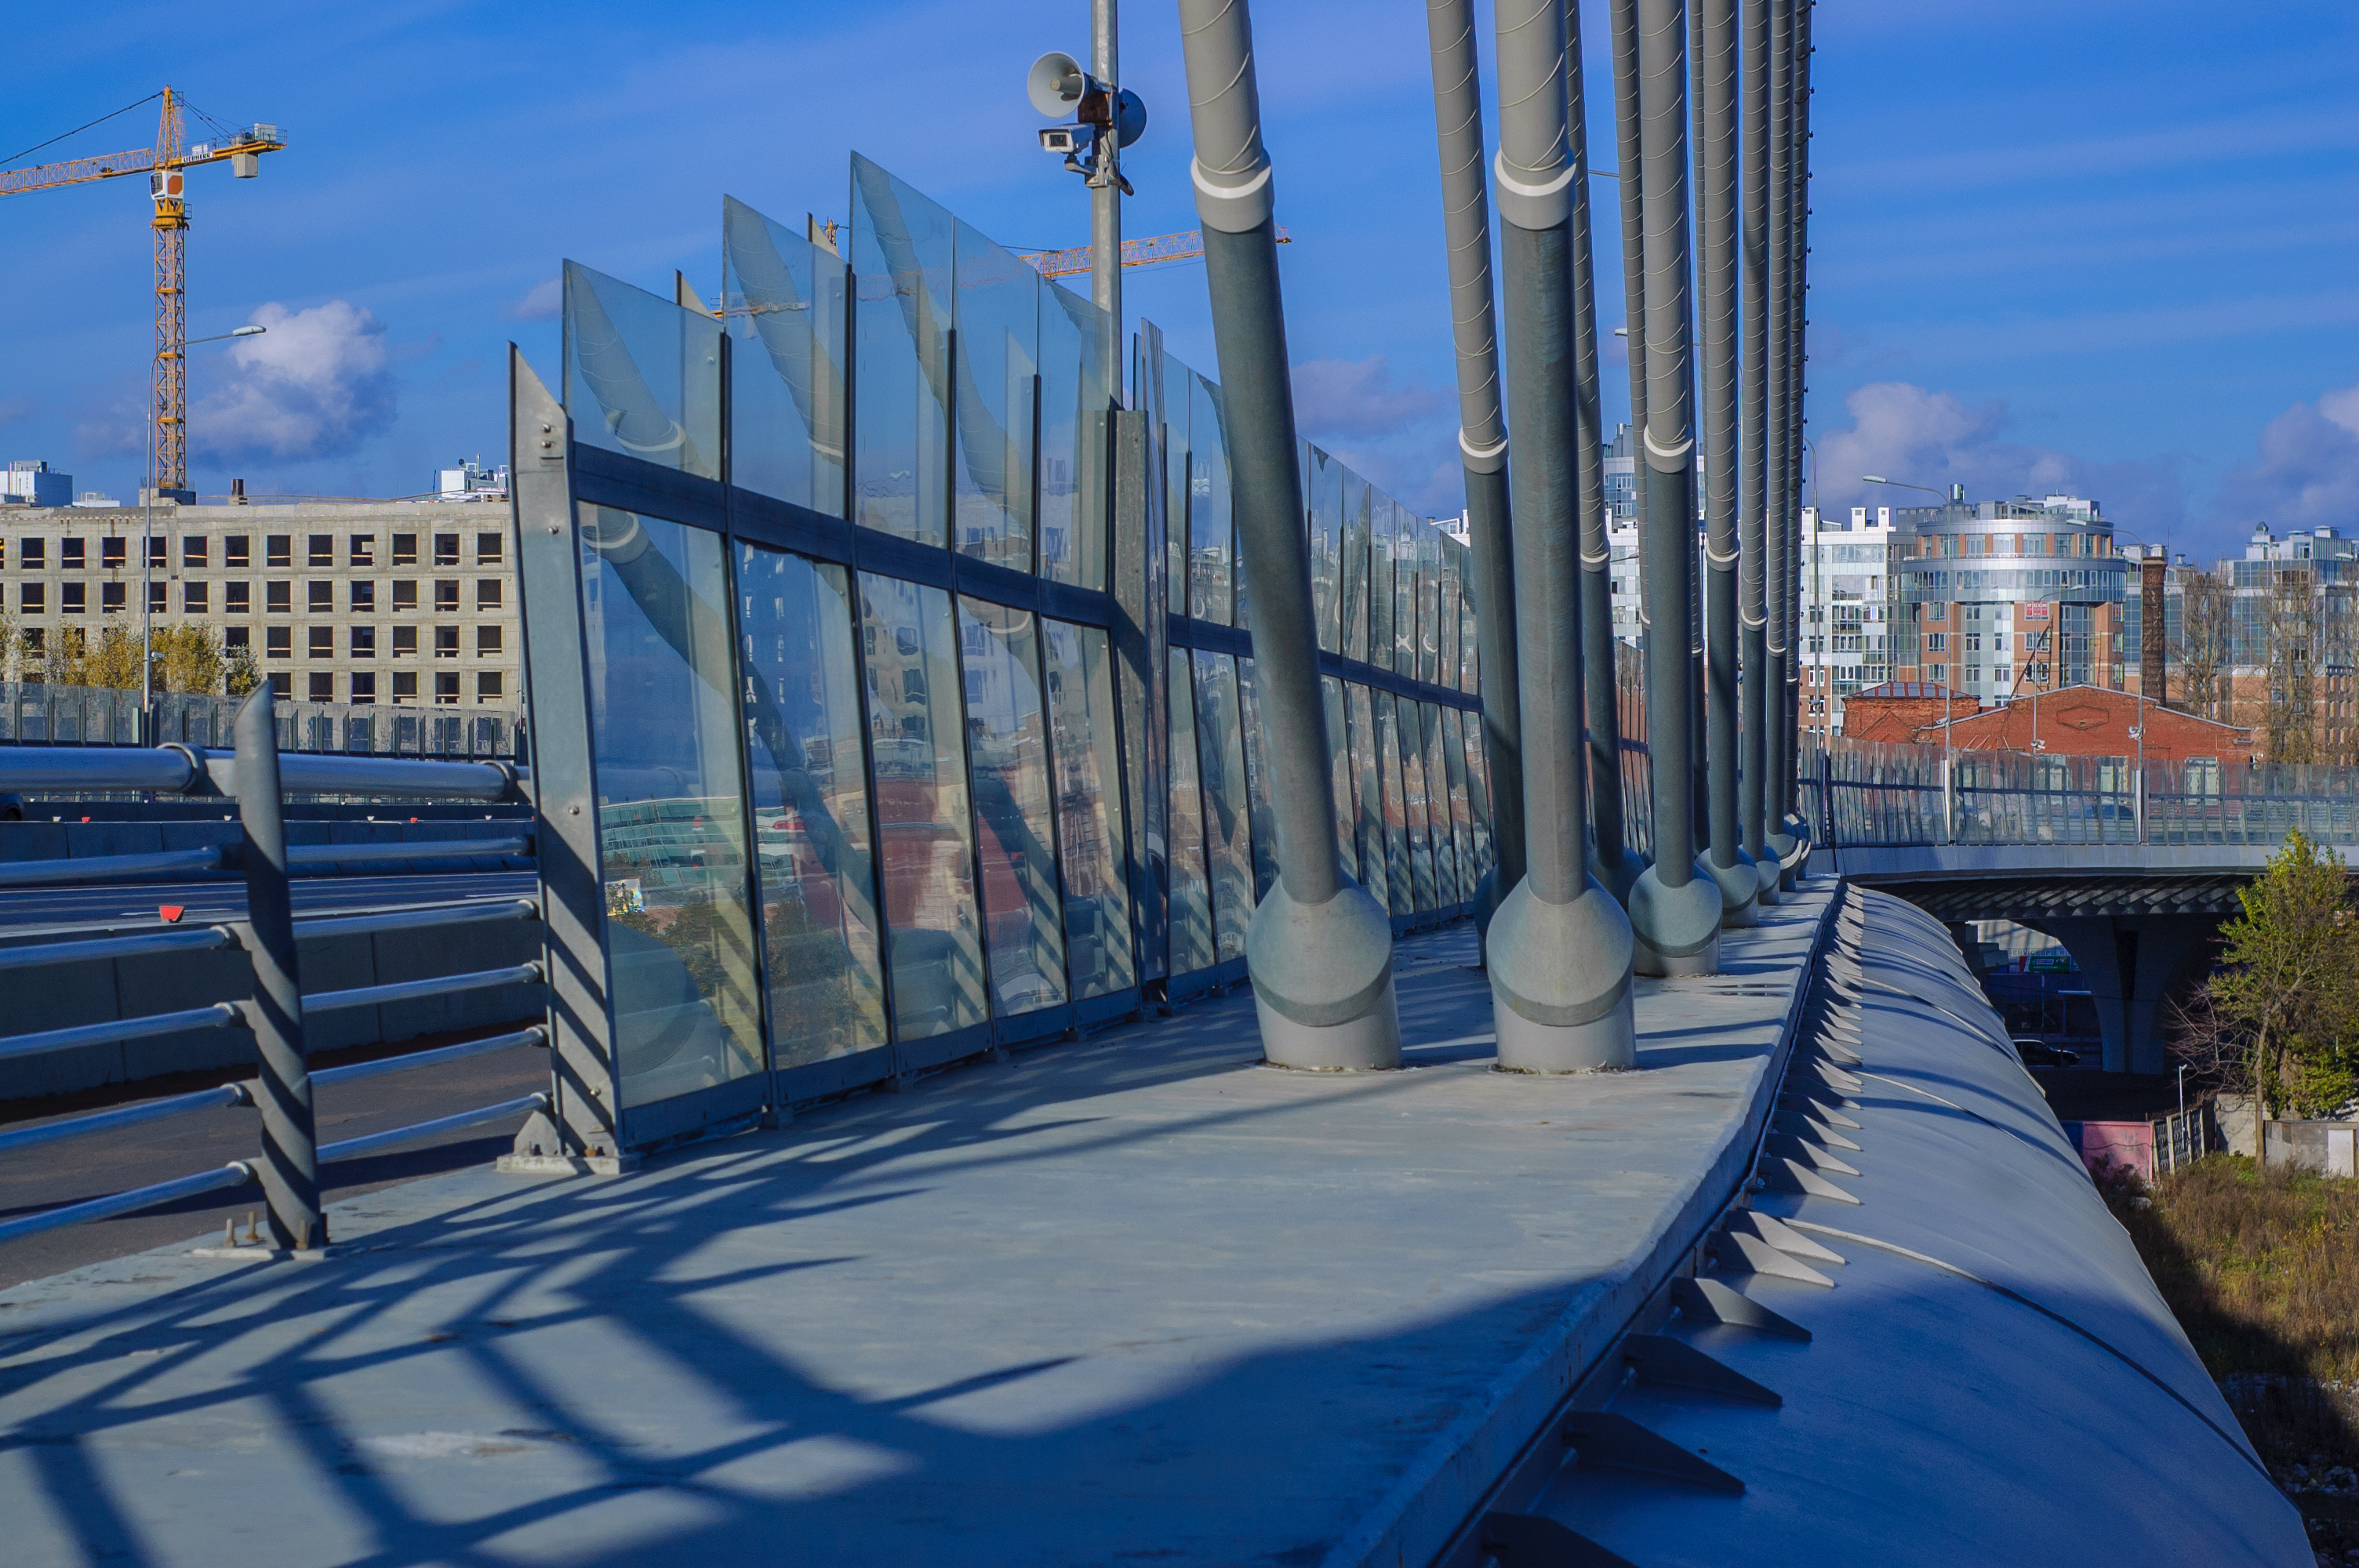
images, sky, cloud, water, plant, blue, infrastructure, street light, lighting, urban design, tree, road surface, biome, electricity, bridge, public space, real estate, city, road, gas, facade, metropolitan area, roof, mixed use, reflection, industry, walkway, condominium, electric blue, metal, public utility, tower block, overpass, pedestrian, column, pole, street, nonbuilding structure, boardwalk, symmetry, steel, electrical supply, shadow, headquarters, evening, concrete bridge, downtown, winter, handrail, transport, fixed link, tourism, leisure, freezing, guard rail